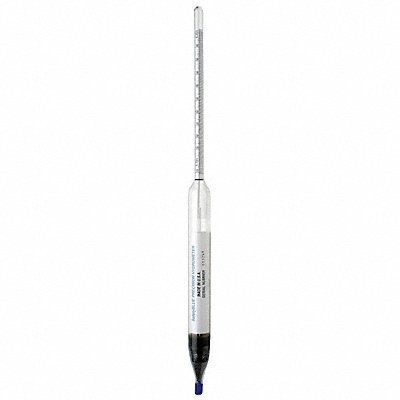
Combined Form Hydrometer 1.000/1.220
Combined Form Hydrometer Scale Specific Gravity Scale Divisions 0.002 Range 1.000/1.220 Length 381mm Temp Range 0 to 150 Degrees F Application Specific Gravity Standards NIST
Brand: DURAC
Category: Hardware > Tools > Measuring Tools & Sensors > Hygrometers